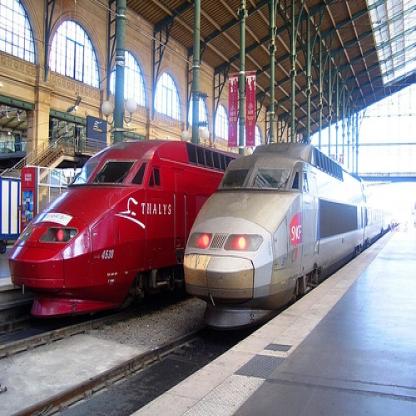
Scene: Indoor